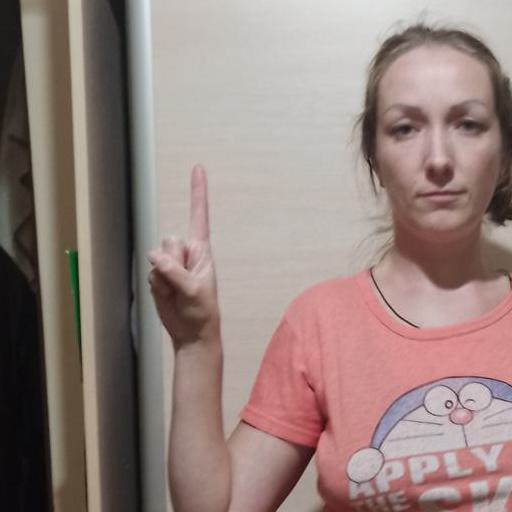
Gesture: one